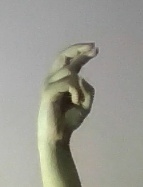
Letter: zay